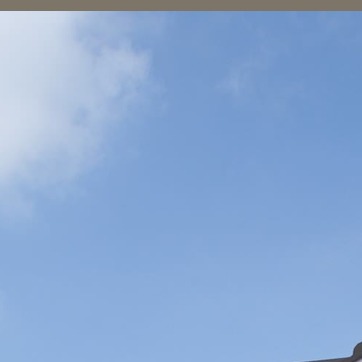
Material: sky